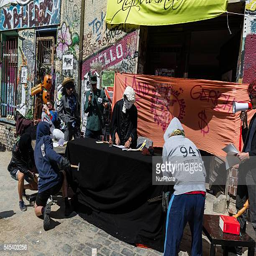
daily life of the inhabitants of the occupied houses residents of street